God's Money (film)

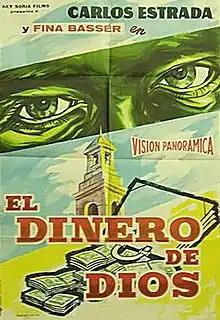

God's Money is a 1959 Argentine film directed by Román Viñoly Barreto. It stars Carlos Estrada and Fina Basser.